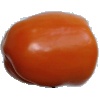
Label: Pepper Orange 1